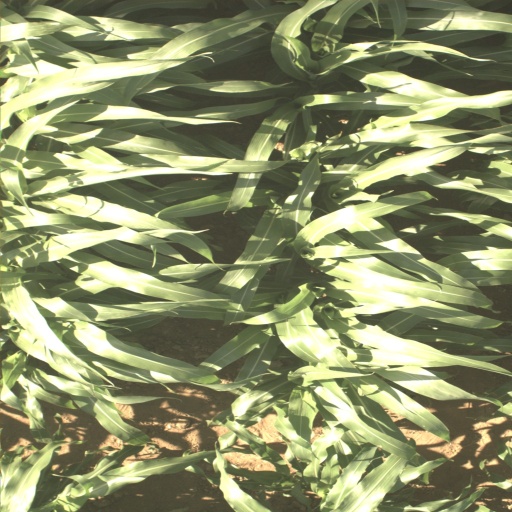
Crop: sorghum